MacRobertson Miller Airlines

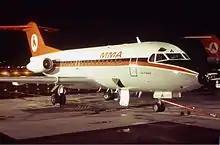
Fokker F28 Fellowship at Perth Airport in the early 1980s

With this new traffic in mind, and faced with continually growing traffic (not to mention high profits from its F27 operations), MMA began preparations to begin jet operations with the Fokker F28 Fellowship.